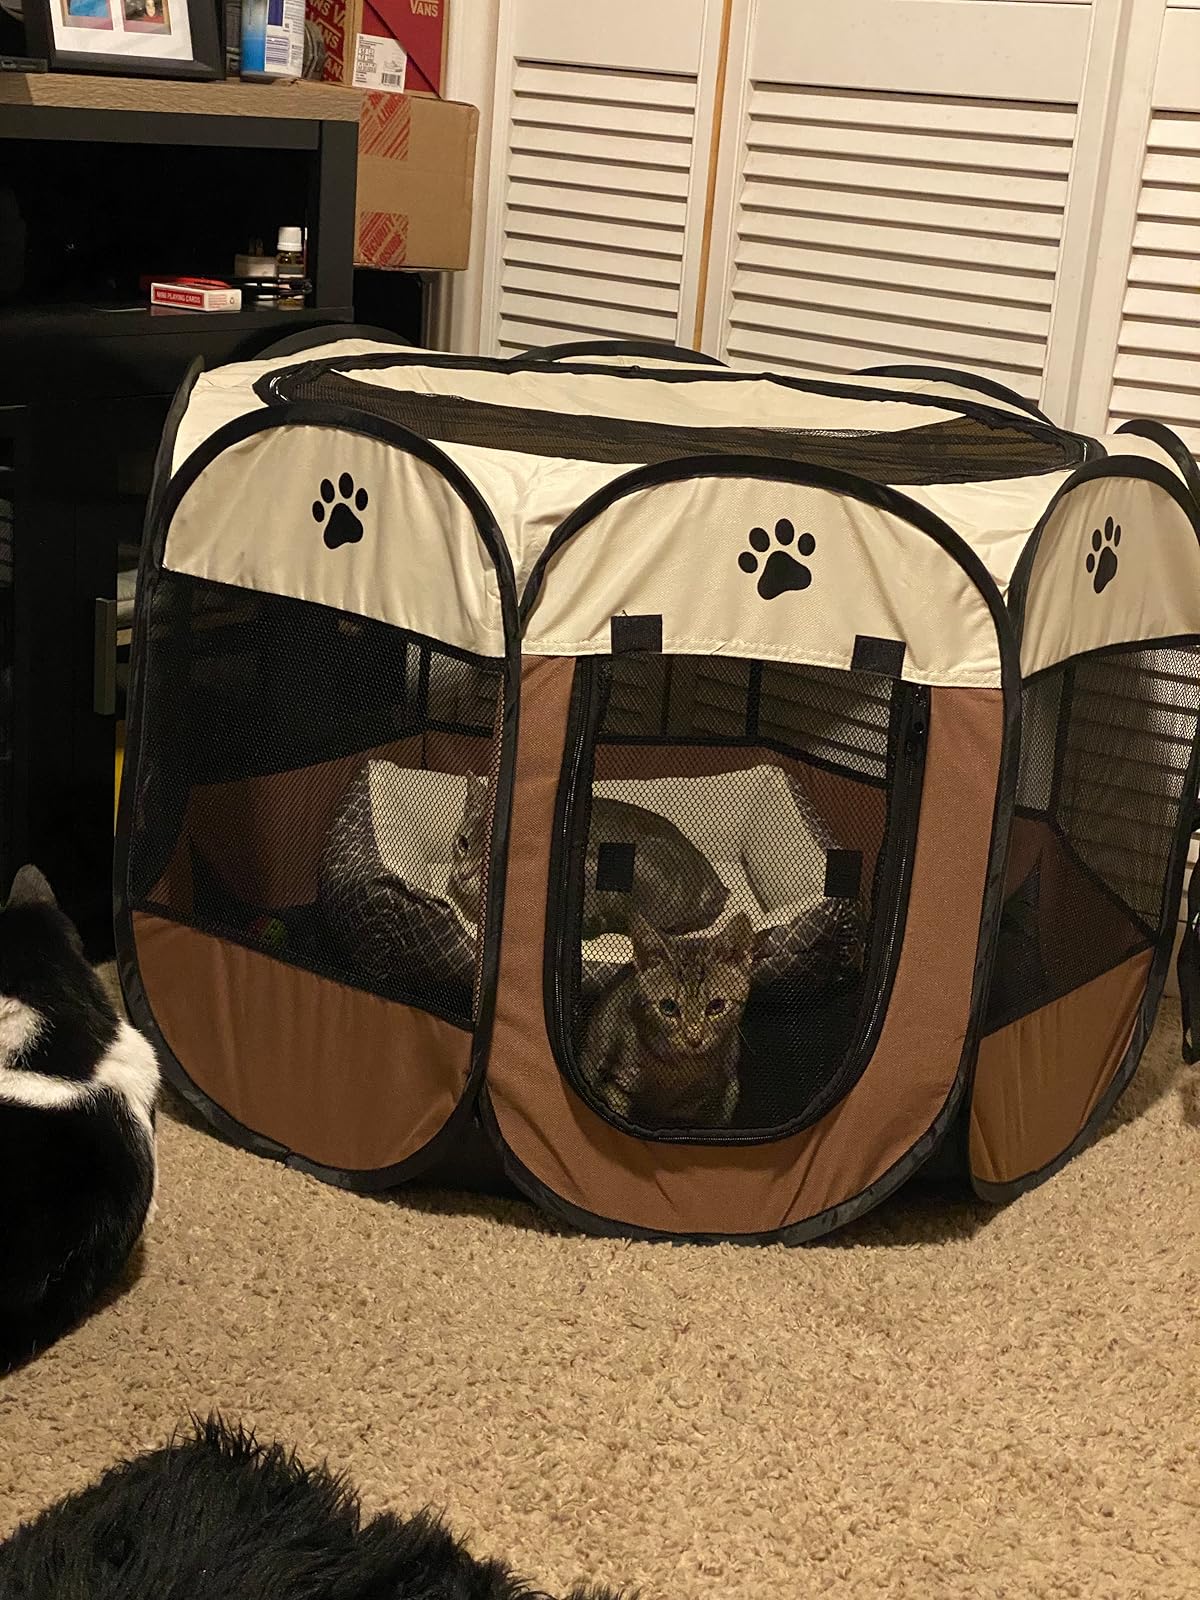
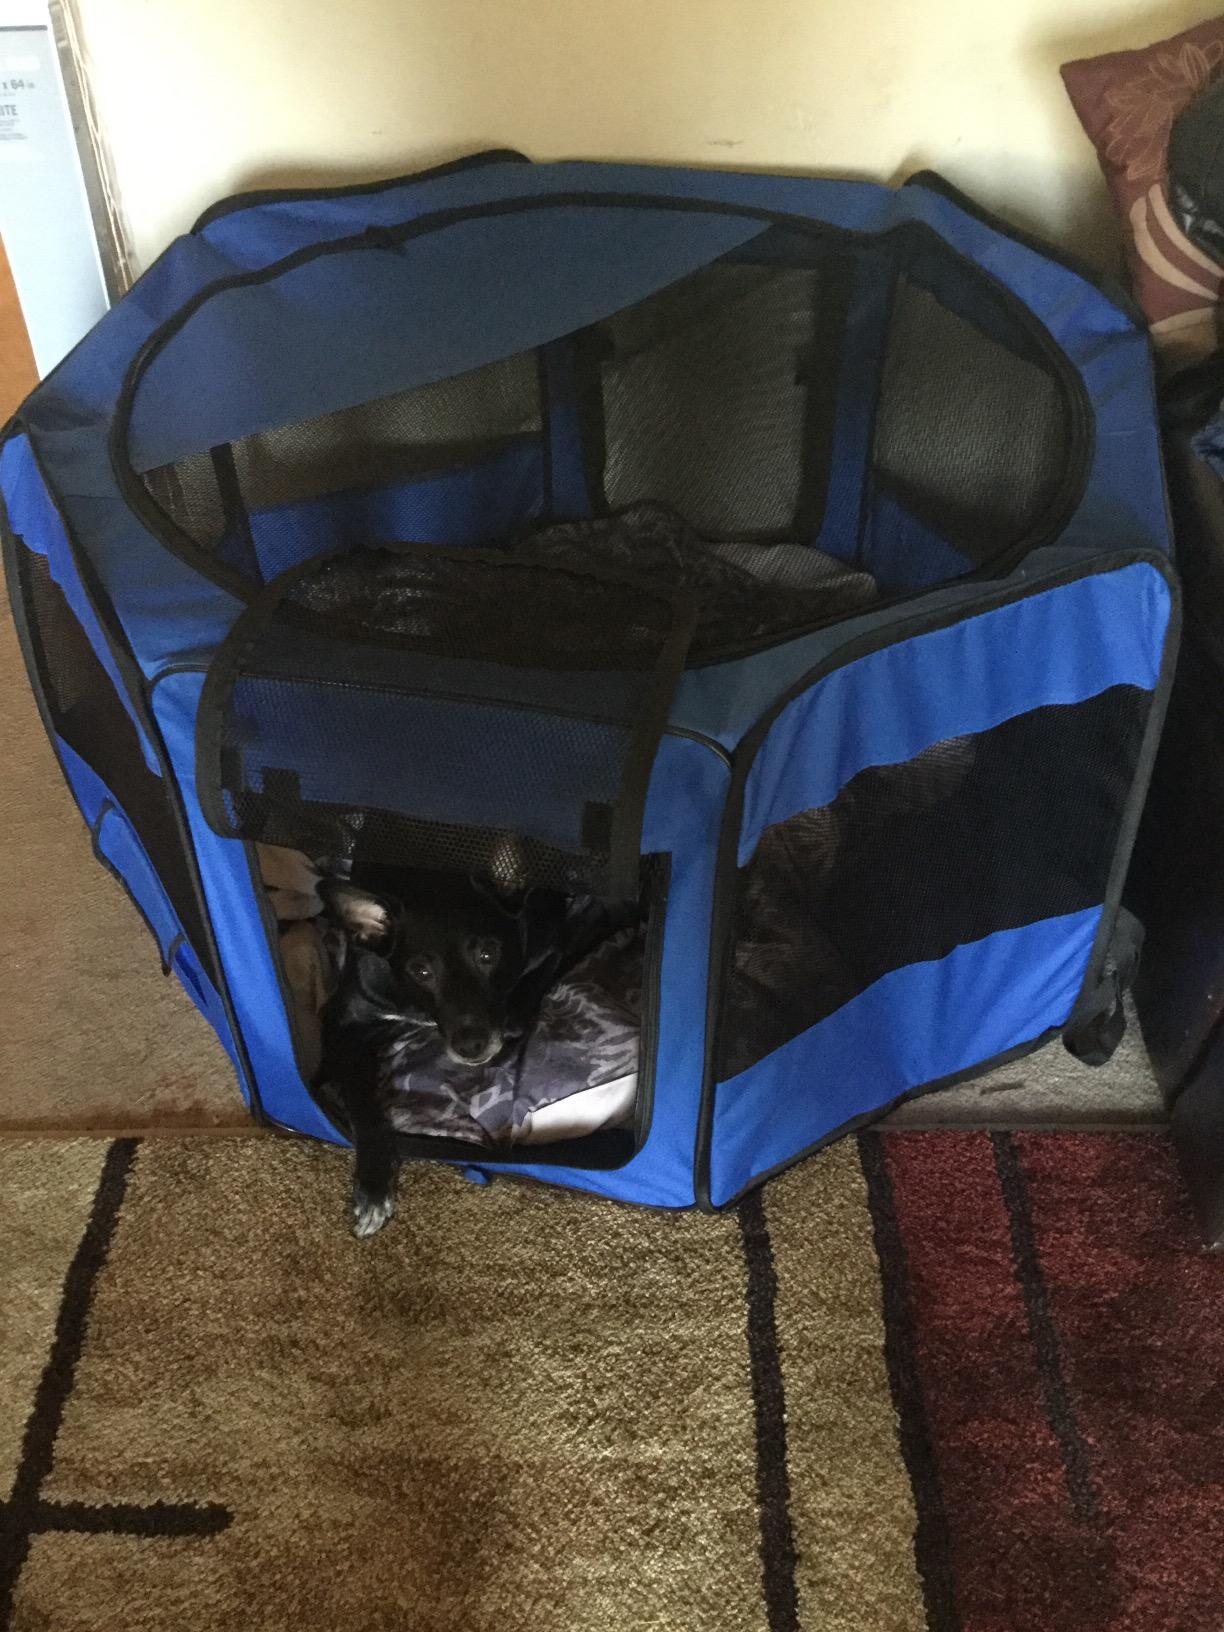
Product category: items_kennel
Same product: no